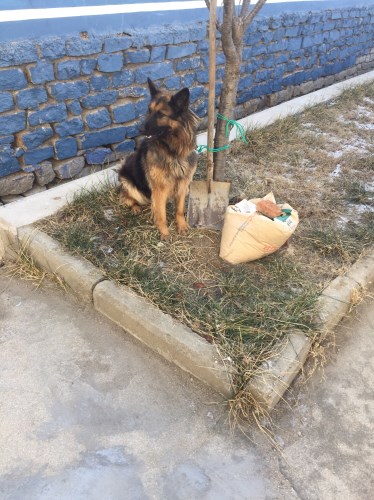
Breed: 2594-n000109-Border_collie